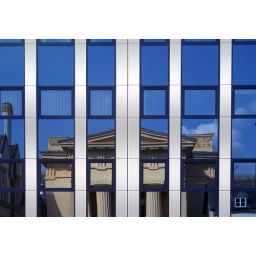
Vertical lines in architecture. This is an office building in Hereford, opposite the church in Broad Street.